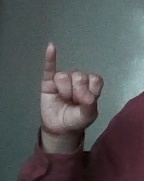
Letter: meem